Prince Foote

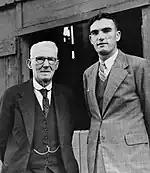
Frank McGrath Snr Frank McGrath Jnr

Prince Foote raced between 1909 -1911 and equaled the record of champion Poseidon winning the 1909 AJC Derby and VRC Derby the 1909 Melbourne Cup and 1910 AJC St Leger and VRC St Leger in the same season. Prince Foote's racing colours were Pale blue, yellow sleeves, black cap.